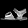
Label: Sandal